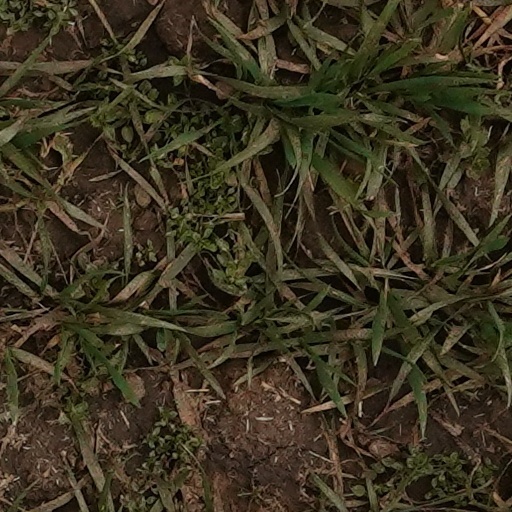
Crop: wheat